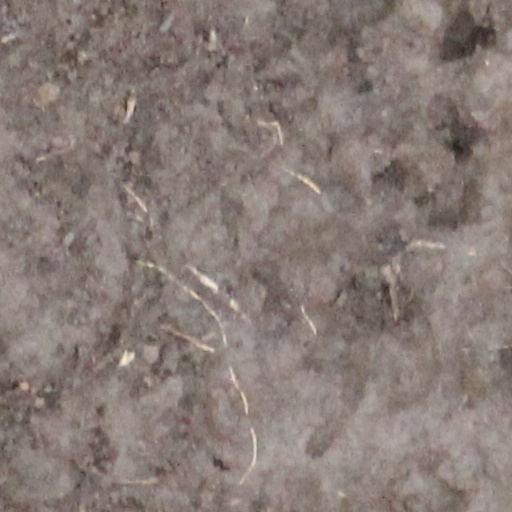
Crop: wheat